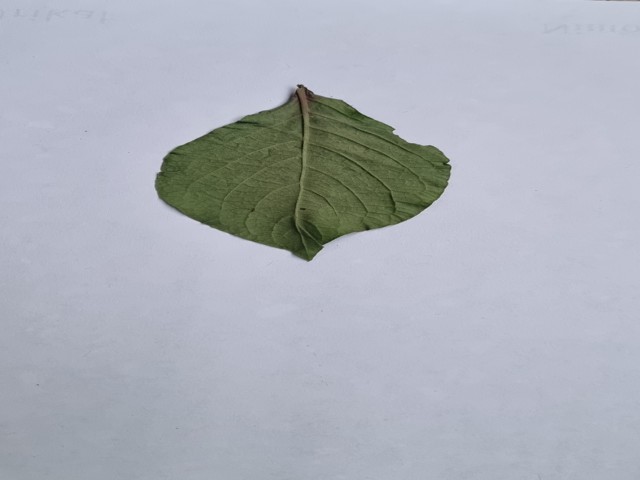
Plant: apang